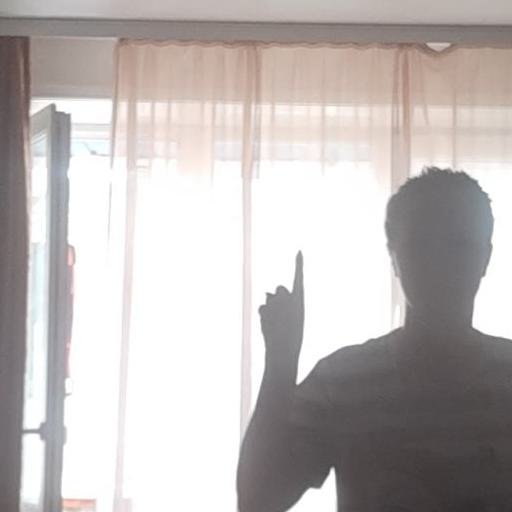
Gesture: one